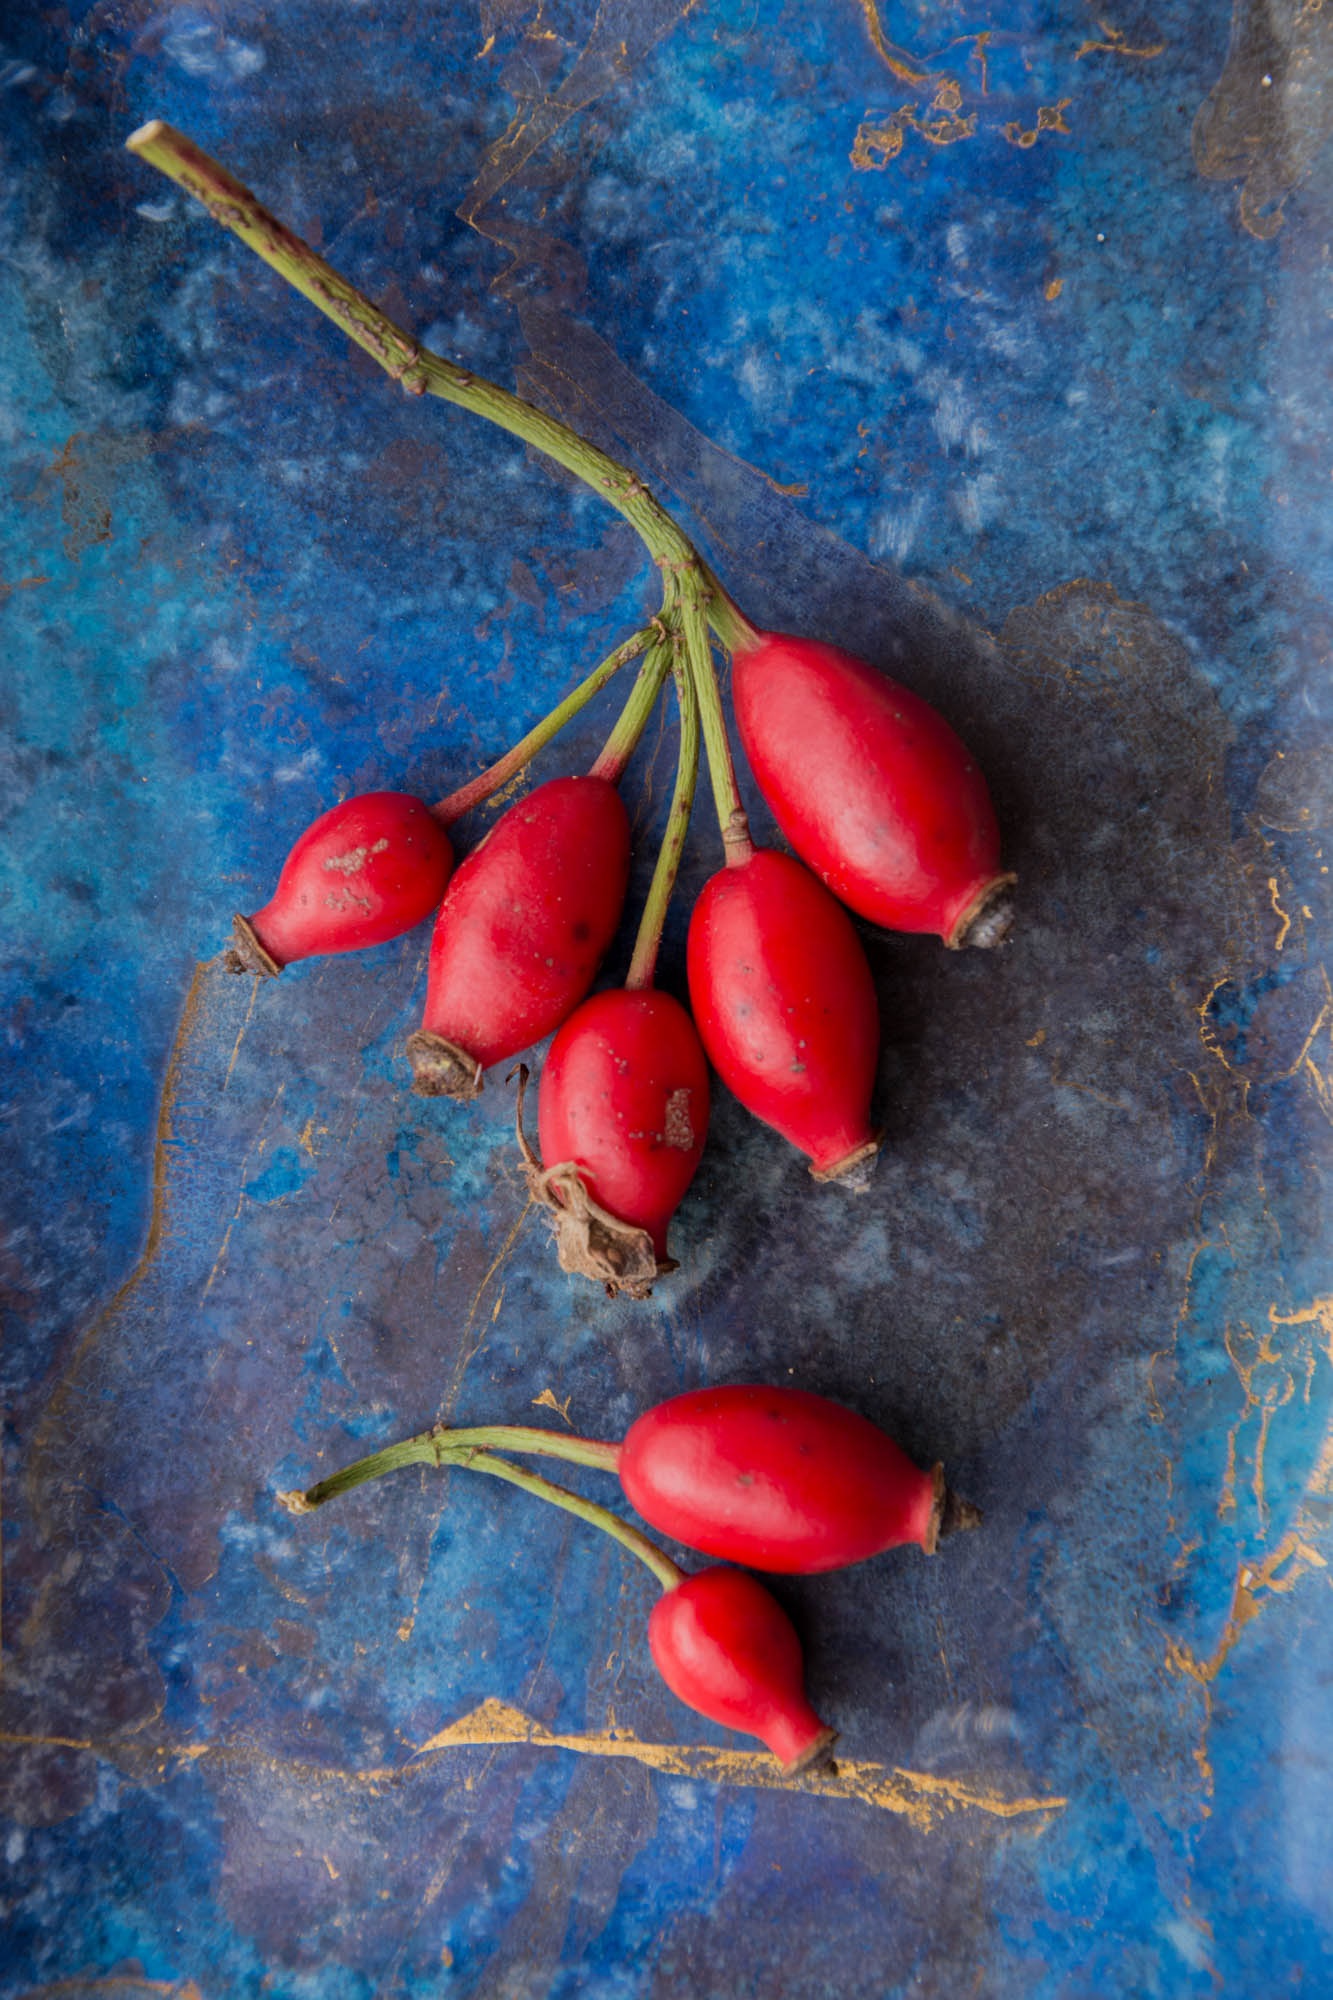
plant, fruit, flower, food, red, produce, color, blue, still life, painting, rosehip, flowering plant, rosebush seed, acrylic paint, still life photography